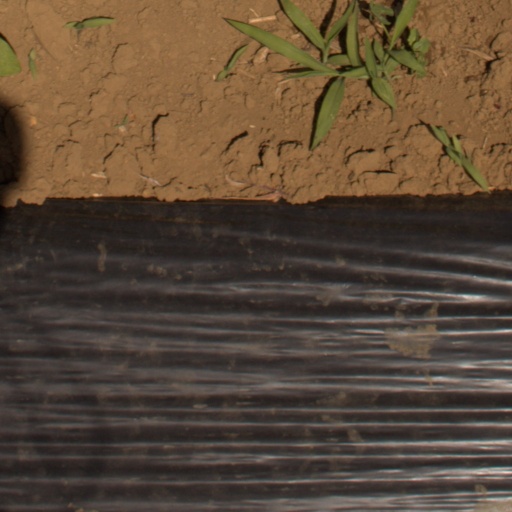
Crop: Jerusalem artichoke